Media Lens

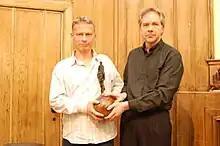
David Edwards and David Cromwell of Media Lens receive the Gandhi Foundation Peace Award, 2 December 2007

By the late 1990s, David Edwards had concluded that there was a "media suppression of the truth about the effect of the sanctions" against Iraq, and an indifference to climate change: "the media were still celebrating the idea that Britain might soon be blessed with a Mediterranean climate". Another motivation came from interviewing Denis Halliday, former head of the UN’s humanitarian aid program, after concluding its actions in Iraq were "genocidal".